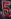
Number: 5